Spantekow Fortress

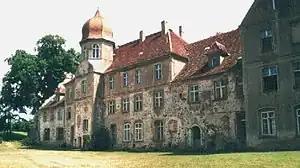
Main building (schloss)

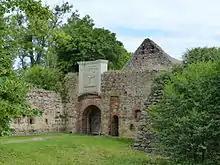
View of the gatehouse

Veste Spantekow is the oldest and most important Renaissance castle in North Germany and is situated in the village of Spantekow, southwest of Anklam in the German state of Mecklenburg-Western Pomerania. It covers an area of c. 4 hectares.